Abel Grimmer

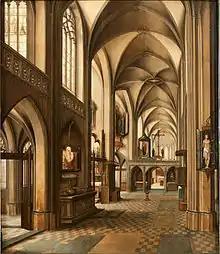
Church interior

He often signed and dated his panels. His earliest dated work dates from 1586 and his latest dated work reads "162", so it is dated 1620 or later. He is principally known for his paintings in small format of country scenes, sometimes with a biblical theme. The works were at times in the form of roundels (i.e. in a round format). Many of his paintings were dedicated to the Four Seasons or the Months of the Year. The paintings were sometimes inspired by or even copied from prints by Pieter Bruegel the Elder and Hans Bol. Abel's work generally shows a strong influence of Bruegel and Bol as well as of his own father's work. His series of the Twelve Months (dated 1592; held in the Chapelle Notre-Dame in Montfaucon-en-Velay) is an exact copy of Adriaen Collaert's prints made after paintings by Hans Bol and published by Hans van Luyck in 1585. The paintings "Spring" and "Summer" (Royal Museum of Fine Arts Antwerp) are almost exact copies of two prints by Pieter van der Heyden after designs by Pieter Bruegel the Elder.